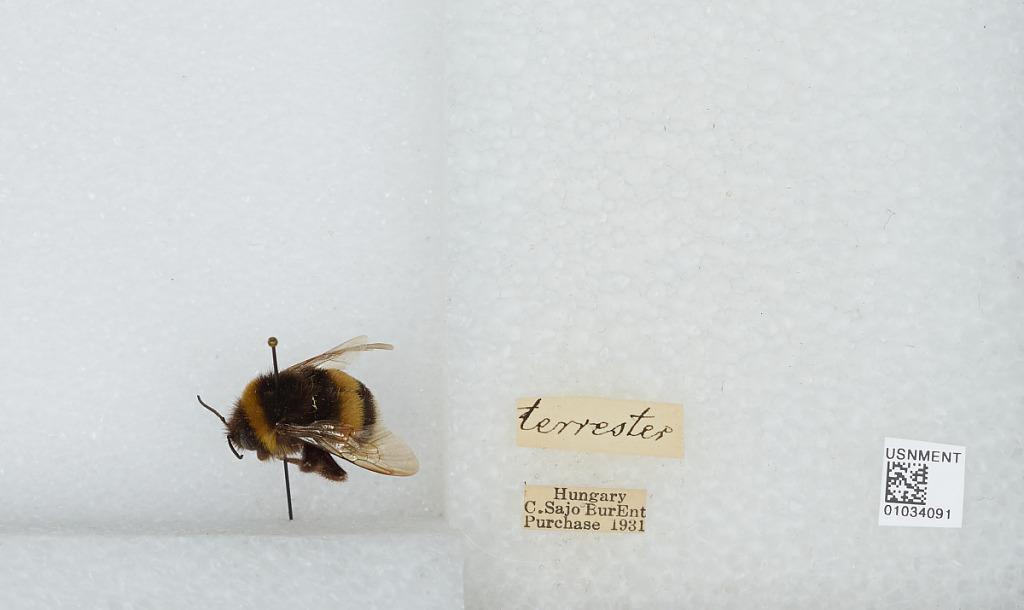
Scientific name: Bombus (Bombus) terrestris (Linnaeus)
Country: Hungary